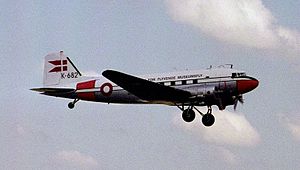
OY-BPB
OY-BPB er Danmarks sidste flyvende Douglas DC-3 passager- og transportfly, reelt en Douglas C-47. Den har været i tjeneste under og efter 2. verdenskrig, fløjet både militært og civilt, og er nu et aktivt museumsfly. Flyet udfører sin tjeneste fra Roskilde Lufthavn.